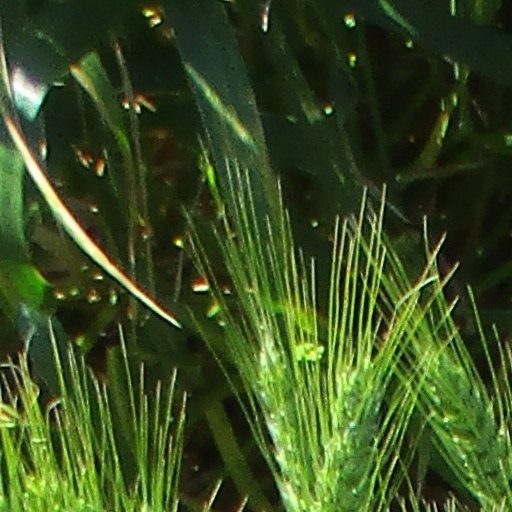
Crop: wheat